Mikhail Lomonosov

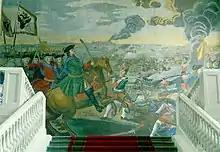
The most grandiose of Lomonosov's mosaics depicts the Battle of Poltava.

Lomonosov quickly mastered the German language, and in addition to philosophy, seriously studied chemistry, discovered the works of 17th century Irish theologian and natural philosopher Robert Boyle, and even began writing poetry. He also developed an interest in German literature. He is said to have especially admired Günther. His "Ode on the Taking of Khotin from the Turks," composed in 1739 - modelled after Günther's poem "Eugen ist fort. Ihr Musen, nach!", 1718, celebrating the taking of Belgrade from the Turks - , attracted a great deal of attention in Saint Petersburg.